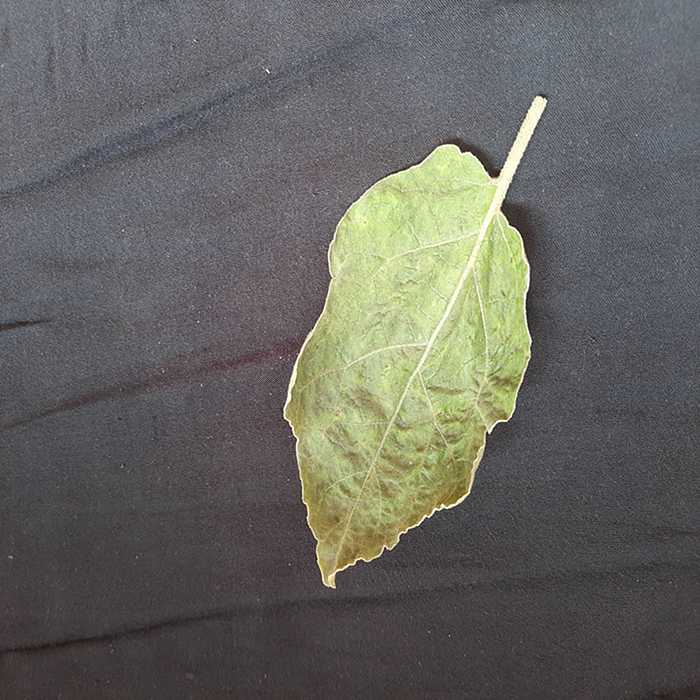
Plant: Eggplant
Label: Eggplant begomovirus